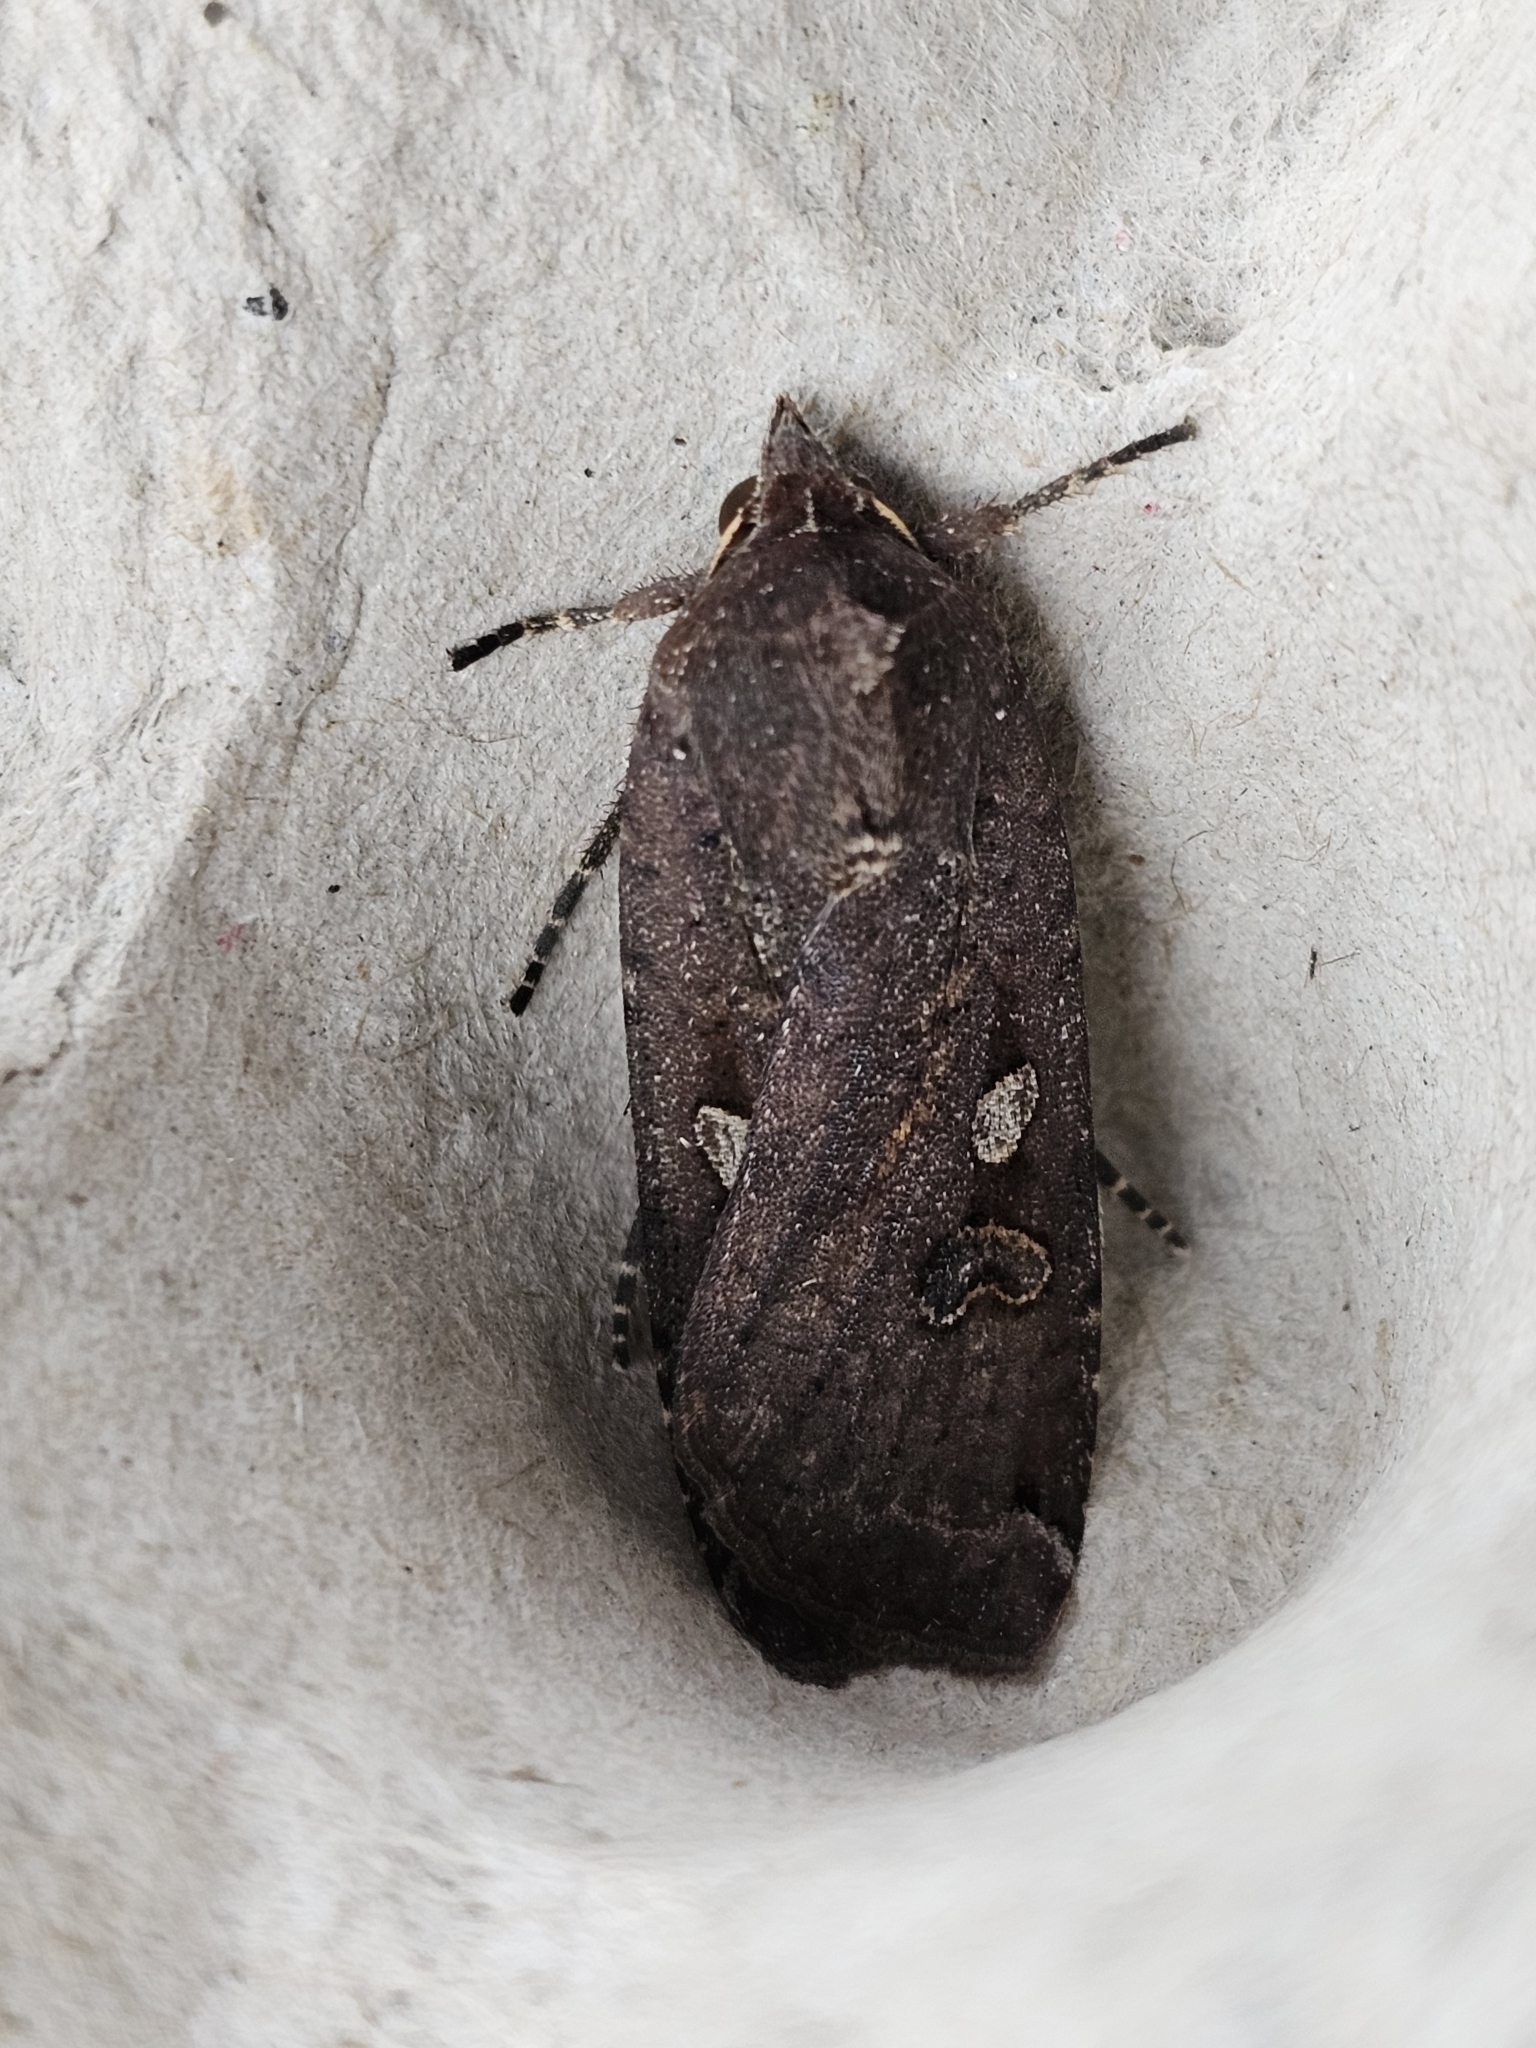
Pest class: cutworms